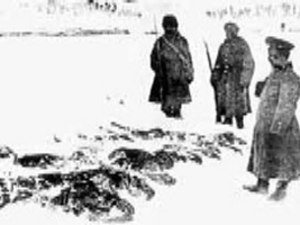
1. verdenskrig i Mellemøsten / Kronologi / 1915 / Januar – marts
1. verdenskrig i Mellemøsten er en samlebetegnelse for kamphandlinger, der strakte sig fra den 29. oktober 1914 til den 30. oktober 1918. De stridende parter var på den ene side det Osmanniske Rige, som fik nogen bistand fra de andre Centralmagter og i hovedsagen det Britiske imperium og det Russiske Kejserrige blandt Ententemagterne. Der var fem større felttog: Sinai og Palæstina-felttoget, felttoget i Mesopotamien, felttoget i Kaukasus, felttoget i Persien samt slaget ved Gallipoli. Der var også det mindre Felttoget i Nordafrika, Den Arabiske Revolte og det Sydarabiske felttog.